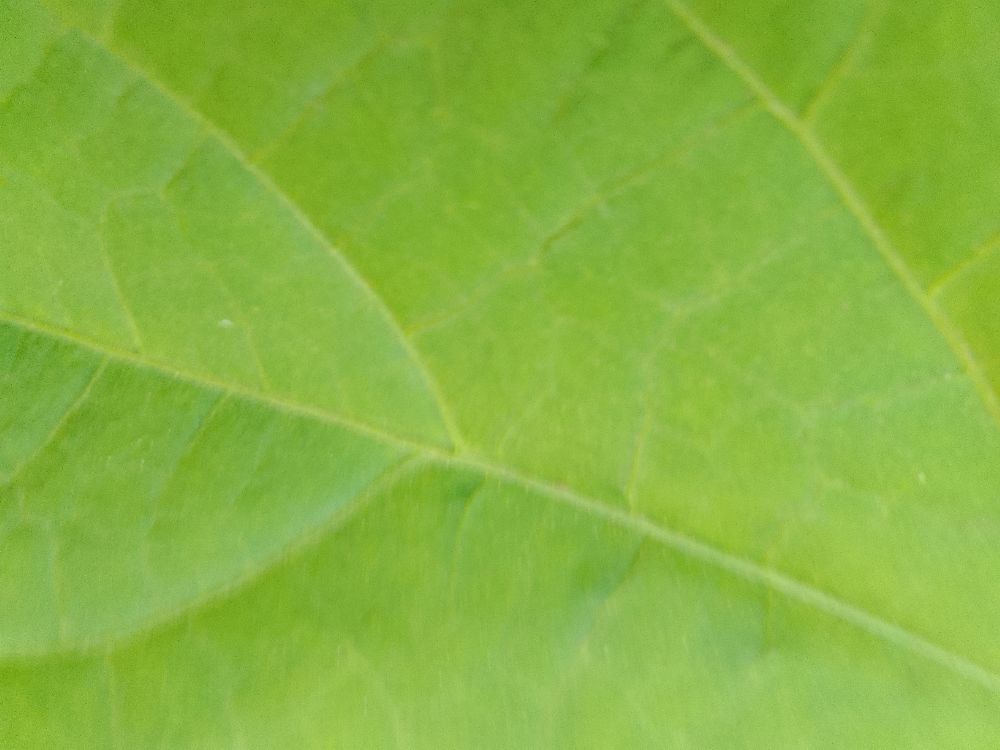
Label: healthy